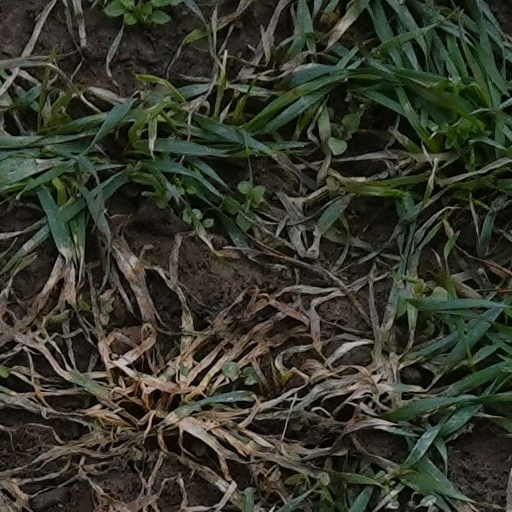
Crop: wheat